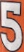
Number: 5